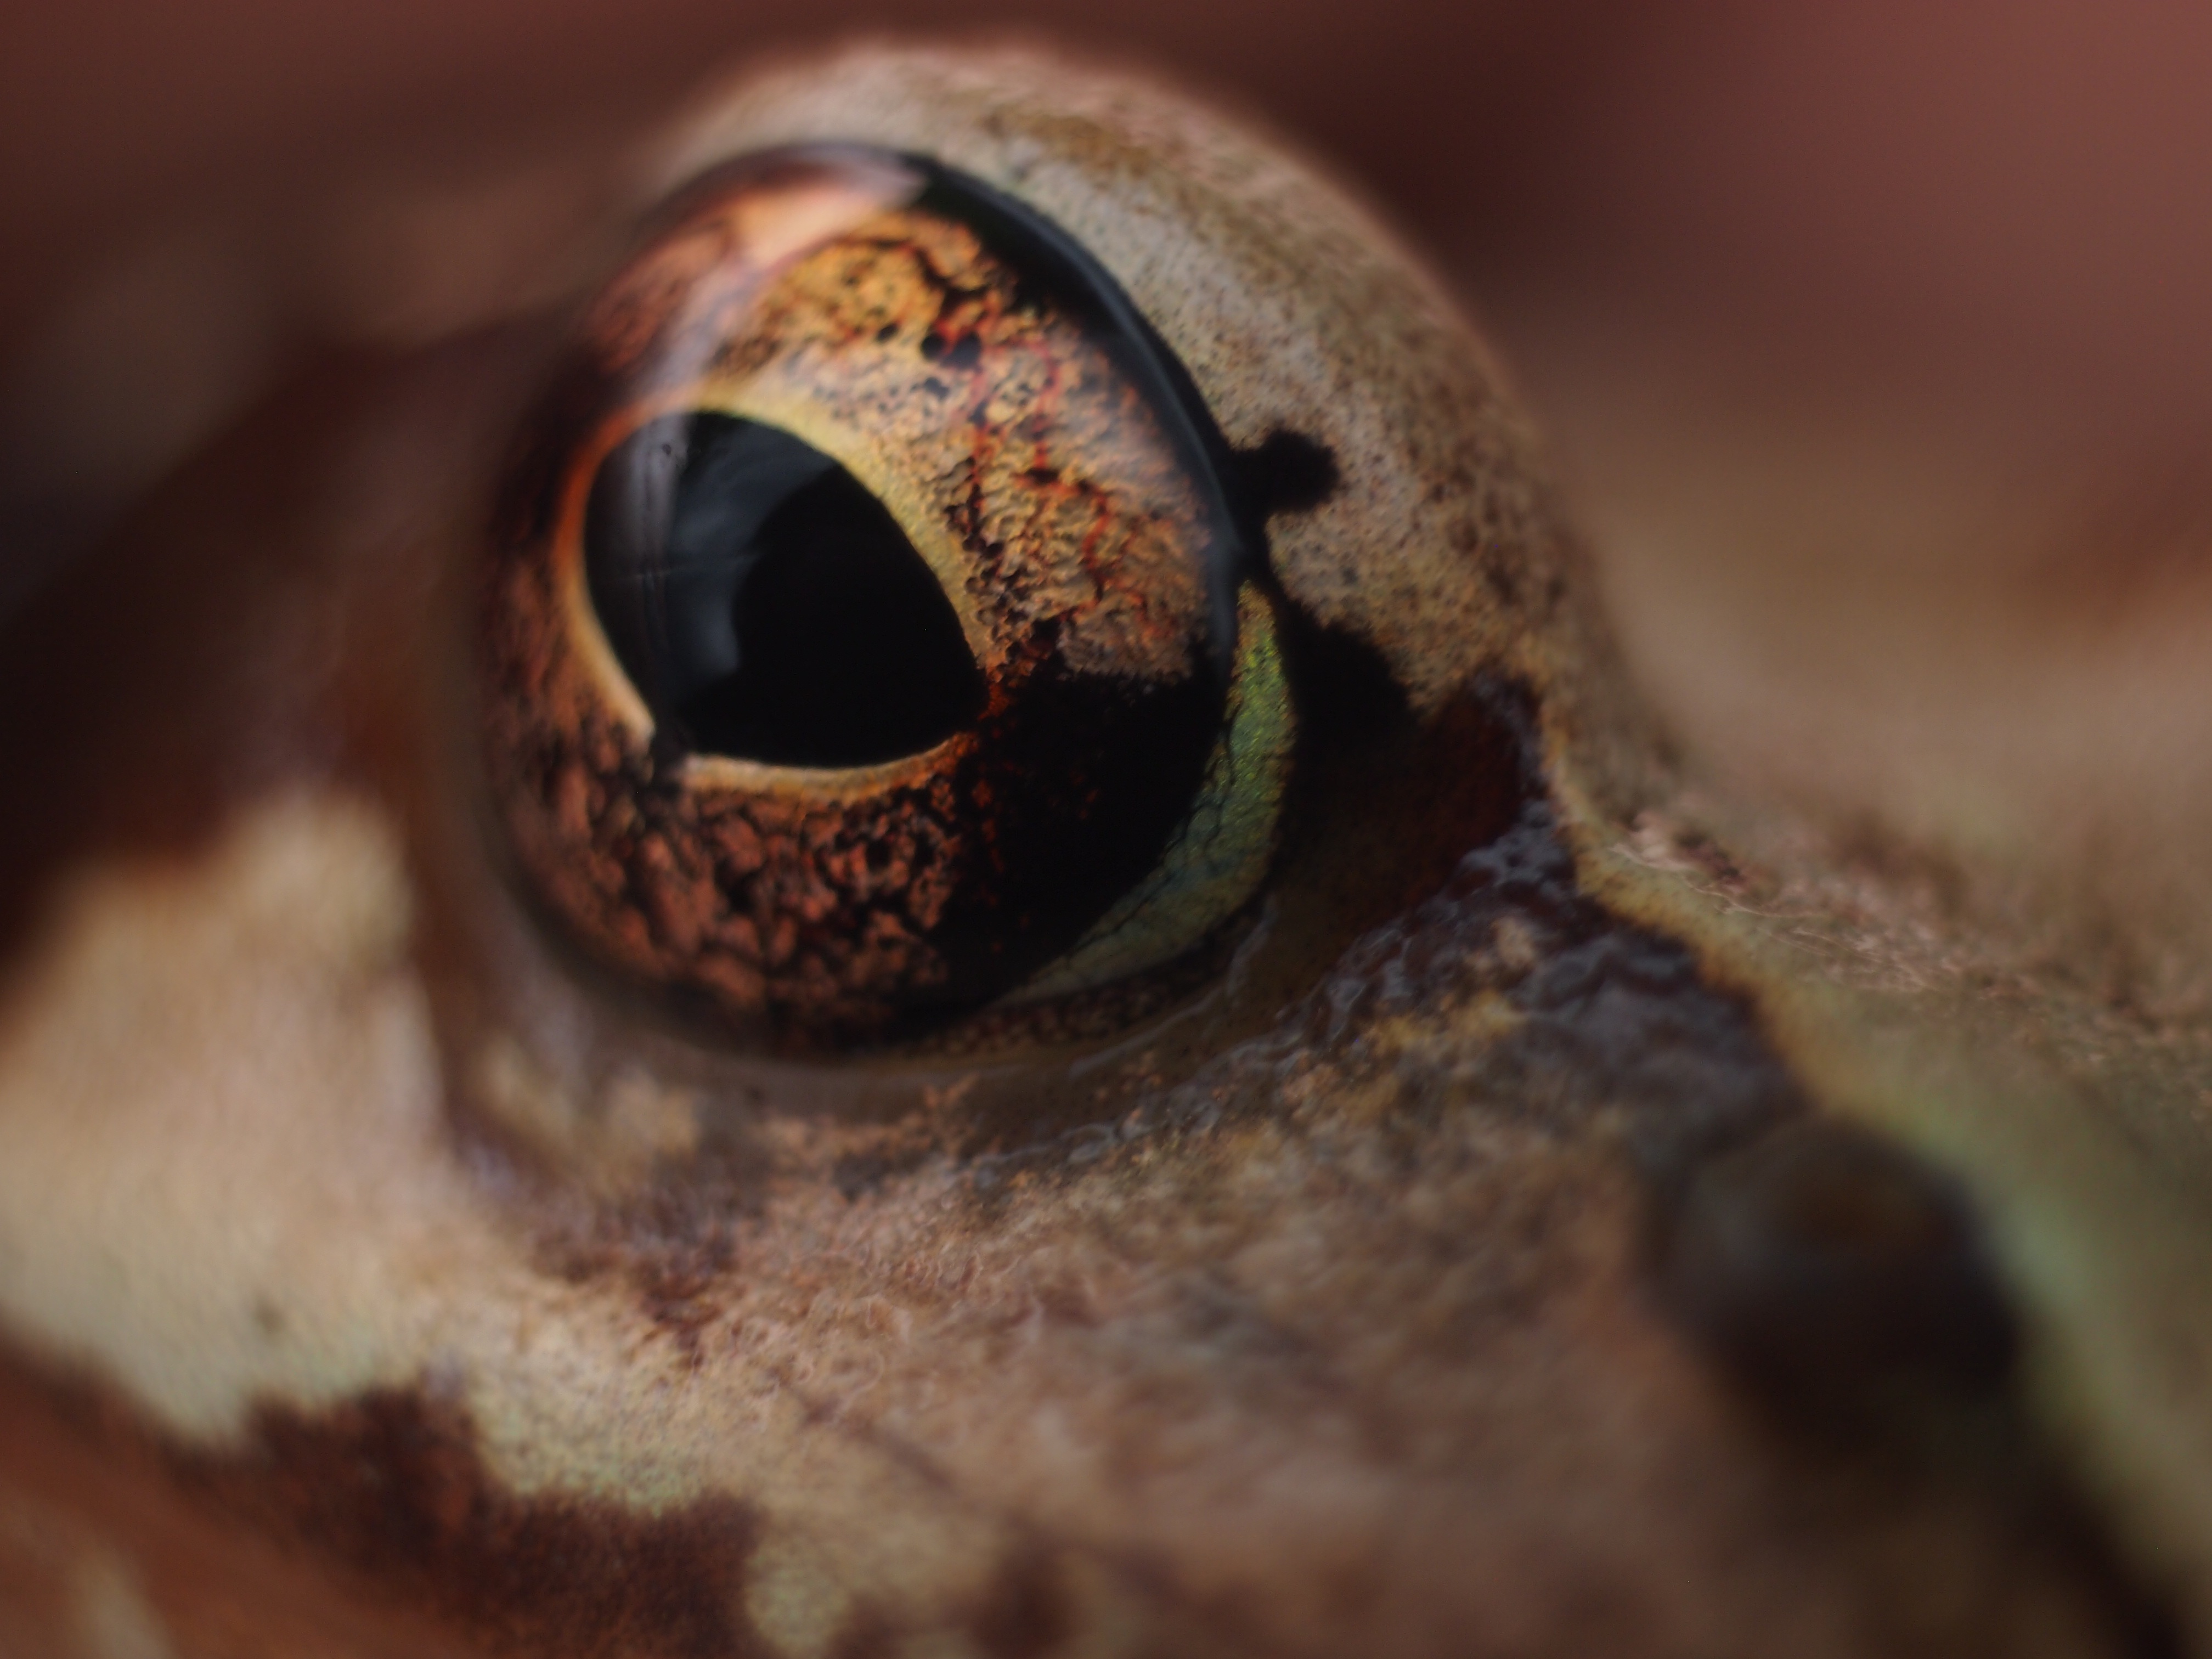
hand, photography, leaf, flower, view, wildlife, green, frog, reptile, fauna, close up, eye, detail, organ, macro photography